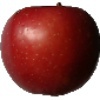
Label: Apple Braeburn 1